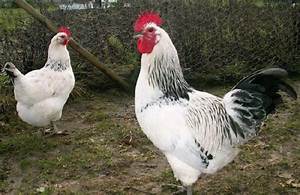
Label: gallina